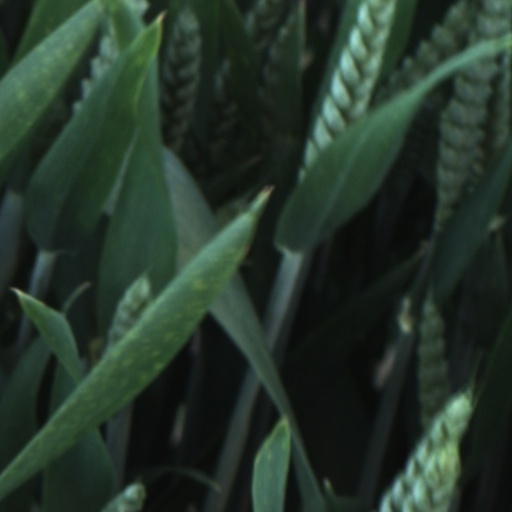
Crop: wheat